Captain H.P. Farrar House

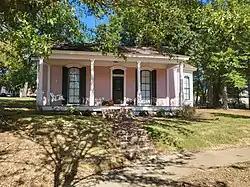
Front view of house, in 2022

The Captain H.P. Farrar House is a historical home located in Jackson, Tennessee. On April 15, 1982, it was placed on the National Register of Historic Places for both its architectural and historical significance. It is located at the corner of Clay and W. Orleans Streets.